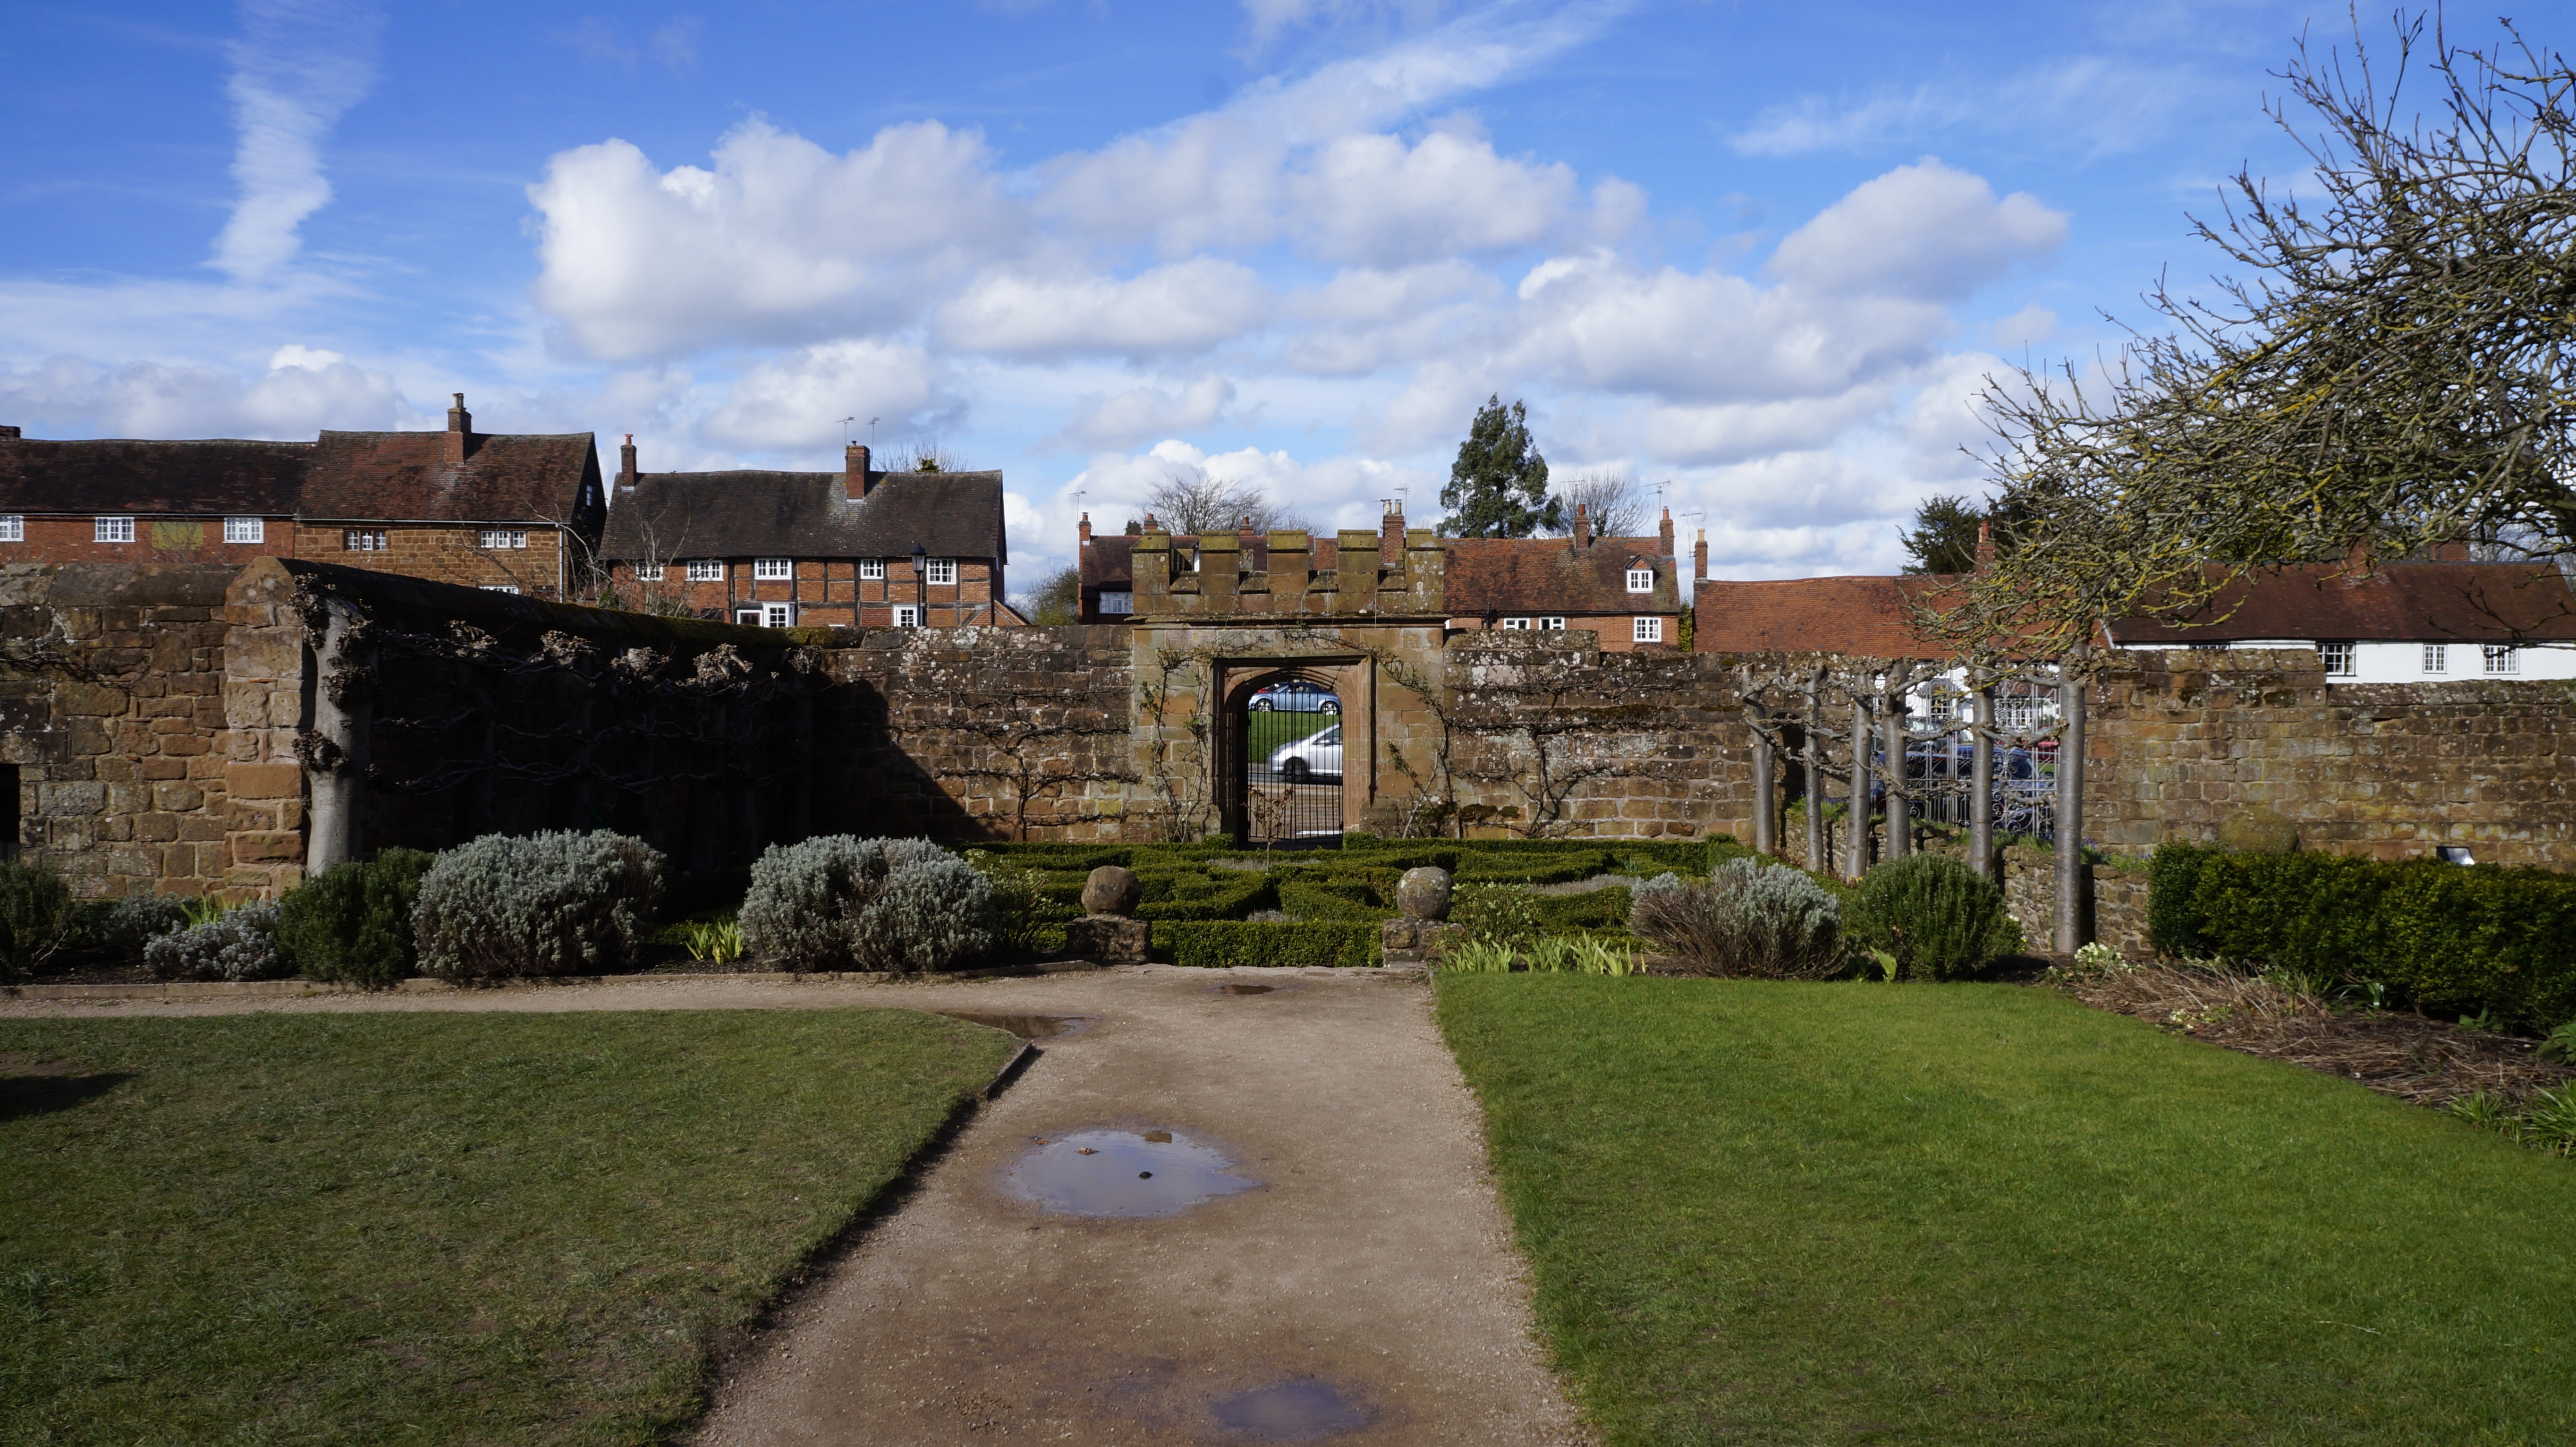
property, estate, building, chateau, house, stately home, castle, ruins, home, mansion, waterway, manor house, monastery, fortification, village, abbey